Kaali Khuhi

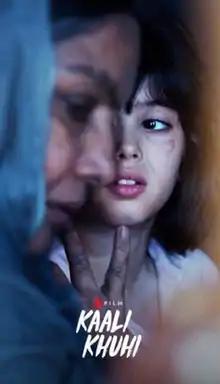

Kaali Khuhi is an Indian Hindi-language Horror film directed by Terrie Samundra. It is produced by Anku Pande and Ramon Chibb. The film is written by Terrie Samundra, David Walter Lech and Rupinder Inderjit and starring Shabana Azmi, Sanjeeda Sheikh, Riva Arora and Satyadeep Mishra. The plot revolves around the girl Shivangi who is 10 years old who is trying to save the village where her family resides from ghosts.